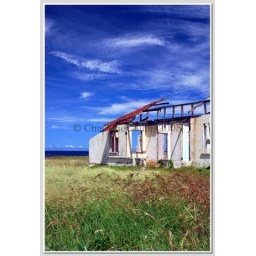
The road works office was destroyed by a previous hurricane. Its a great spot for my dream house!